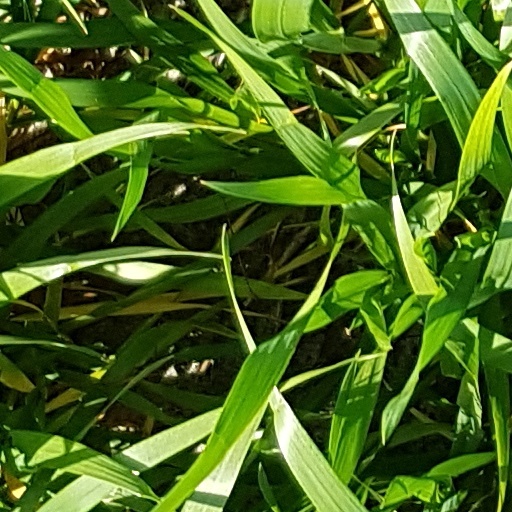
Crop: wheat